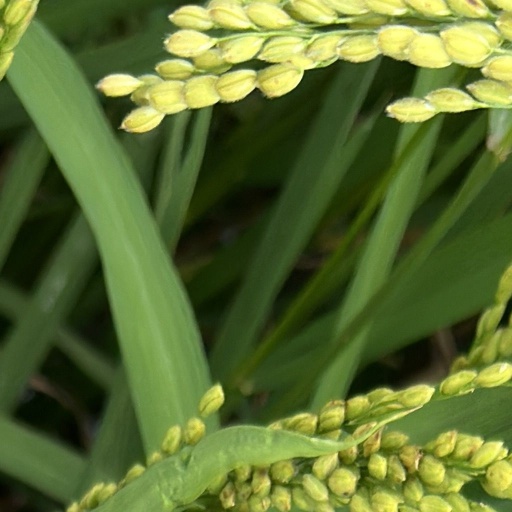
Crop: rice